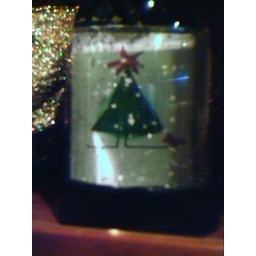
I drew a little picture of a tree and a cardinal in hopes that a little red bird comes our way. :)